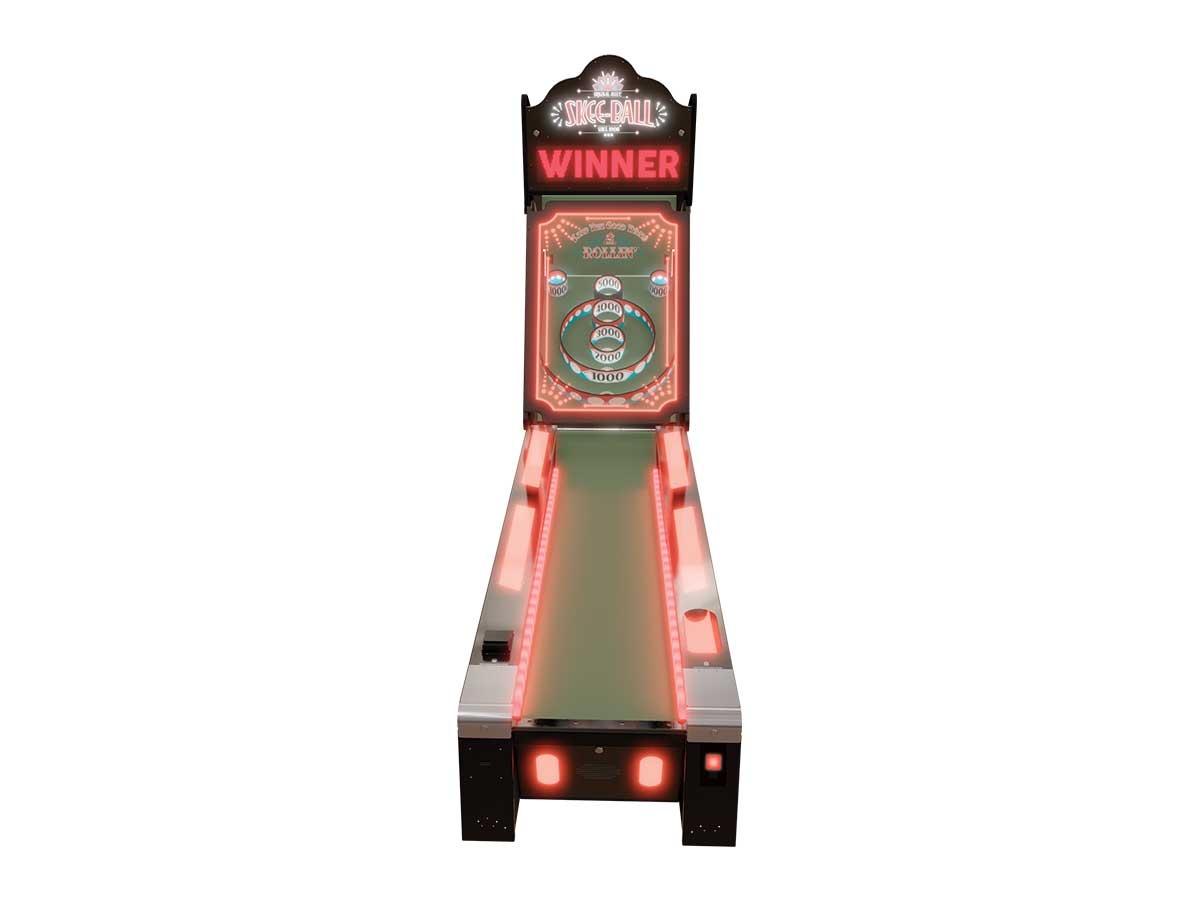
Skeeball Glow
Brand: Bay Tek Games
Category: Electronics > Arcade Equipment > Skee-Ball Machines